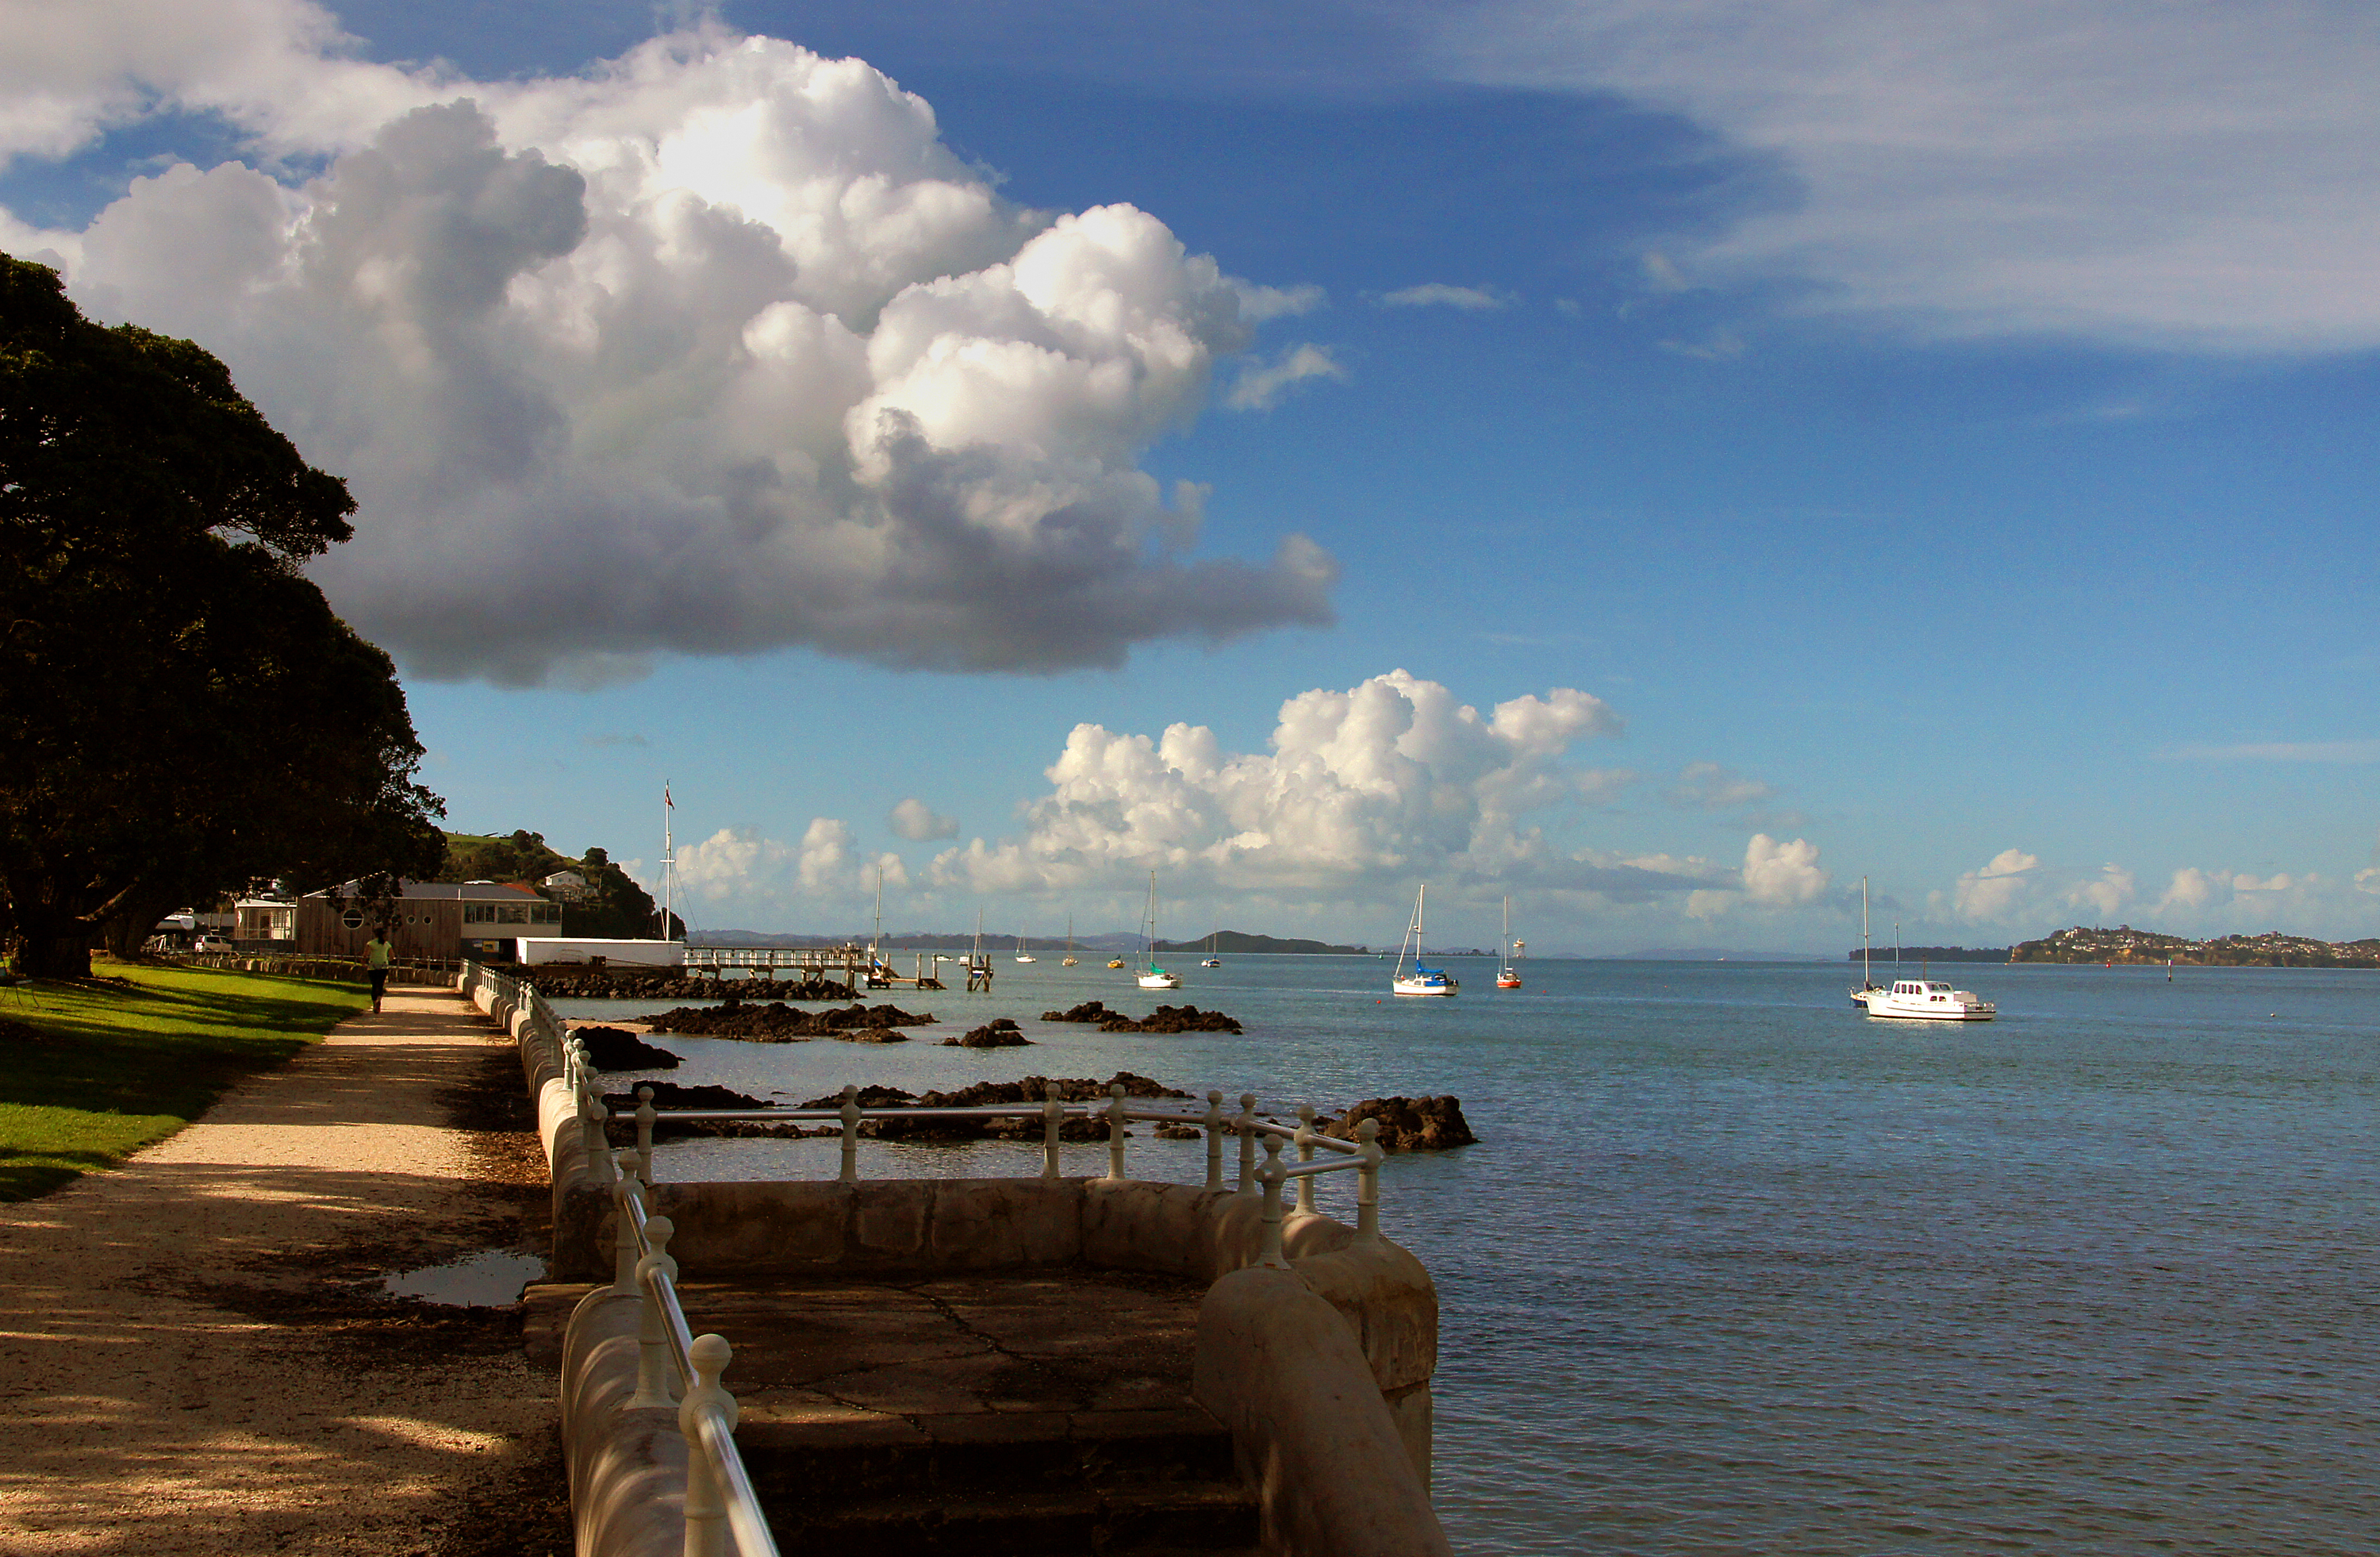
beach, sea, coast, ocean, horizon, cloud, sky, cloudy, morning, shore, wave, vacation, dusk, vehicle, bay, body of water, day, auckland, sandybeach, devonportferry, aucklandharbour, devonport, waitemataharbour, torpedobaydevonport, cape